World Series of Darts (2006 tournament)

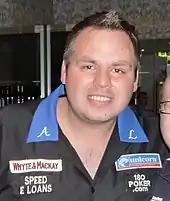
Adrian Lewis "(pictured in 2011)" qualified for the first major broadcast final of his career at the tournament.

The second round was held from 20 to 21 May; because of time constraints, four-second round matches were staged on the evening of 20 May. Lewis defeated Lloyd 6–5 in a match that went to a final leg decider. Lewis won leg one before Lloyd took two in a row for the lead. After a short interval to check the air conditioning, Lewis took a 5–3 lead before the game went to 5–5 and Lewis won it on the double 12 ring. Ovens came from 3–1 behind Jenkins to tie the match at 3–3. Jenkins clinched leg seven before Ovens took three legs in a row to win 6–4 on a 56 checkout achieved in two throws. Manley led Walsh 5–1 on four finishes on the double 20 ring and a 116 checkout in leg five. Walsh achieved a Shanghai (a 120 checkout) to claim leg seven after Manley failed five times to secure the win. Manley hit the double 10 ring on his second throw in leg seven to win 6–2. Priestley took the first three legs and Scholten the fourth. The game went to 5–3 before Scholten won leg nine on the double 20 ring. Priestley secured a 6–4 win in leg ten on the double 2 ring.